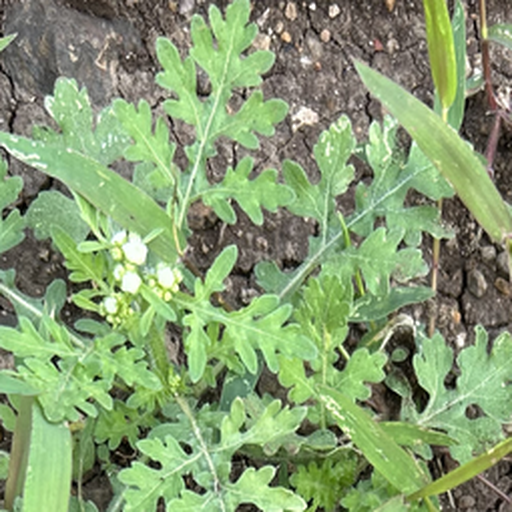
Weed species: Gajar_gavat_(Parthenium hysterophorus)